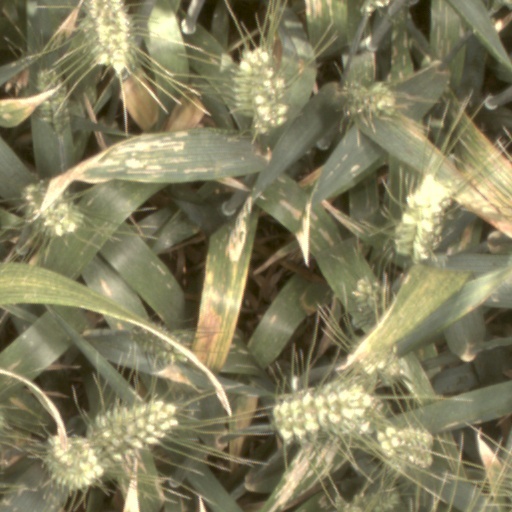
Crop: wheat